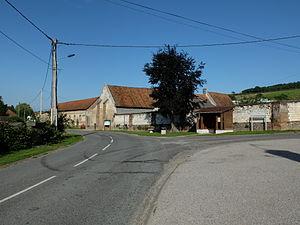
Vue de la rue du Bras de Brosne de Marant.
Marant est une commune française située dans le département du Pas-de-Calais en région Hauts-de-France.